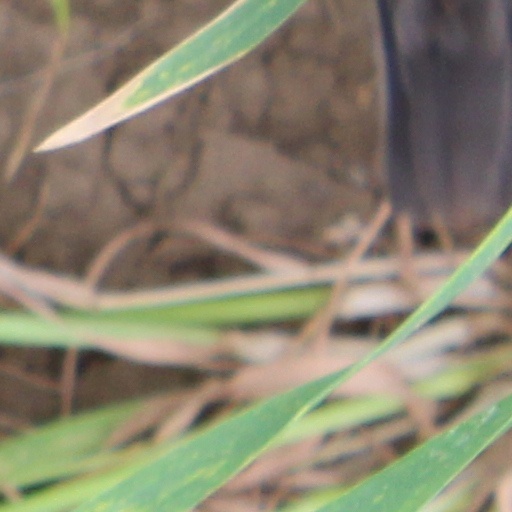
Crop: wheat